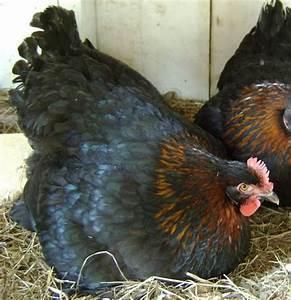
chicken